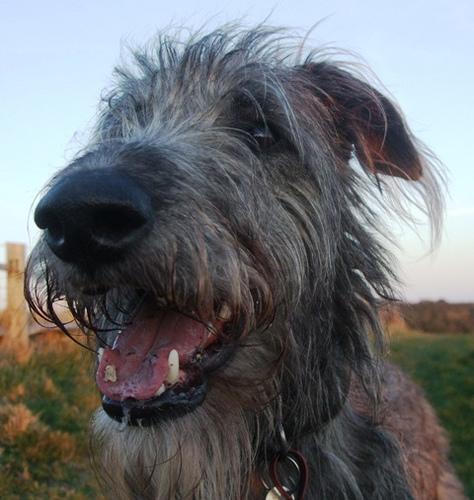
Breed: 224-n000056-Scottish_deerhound